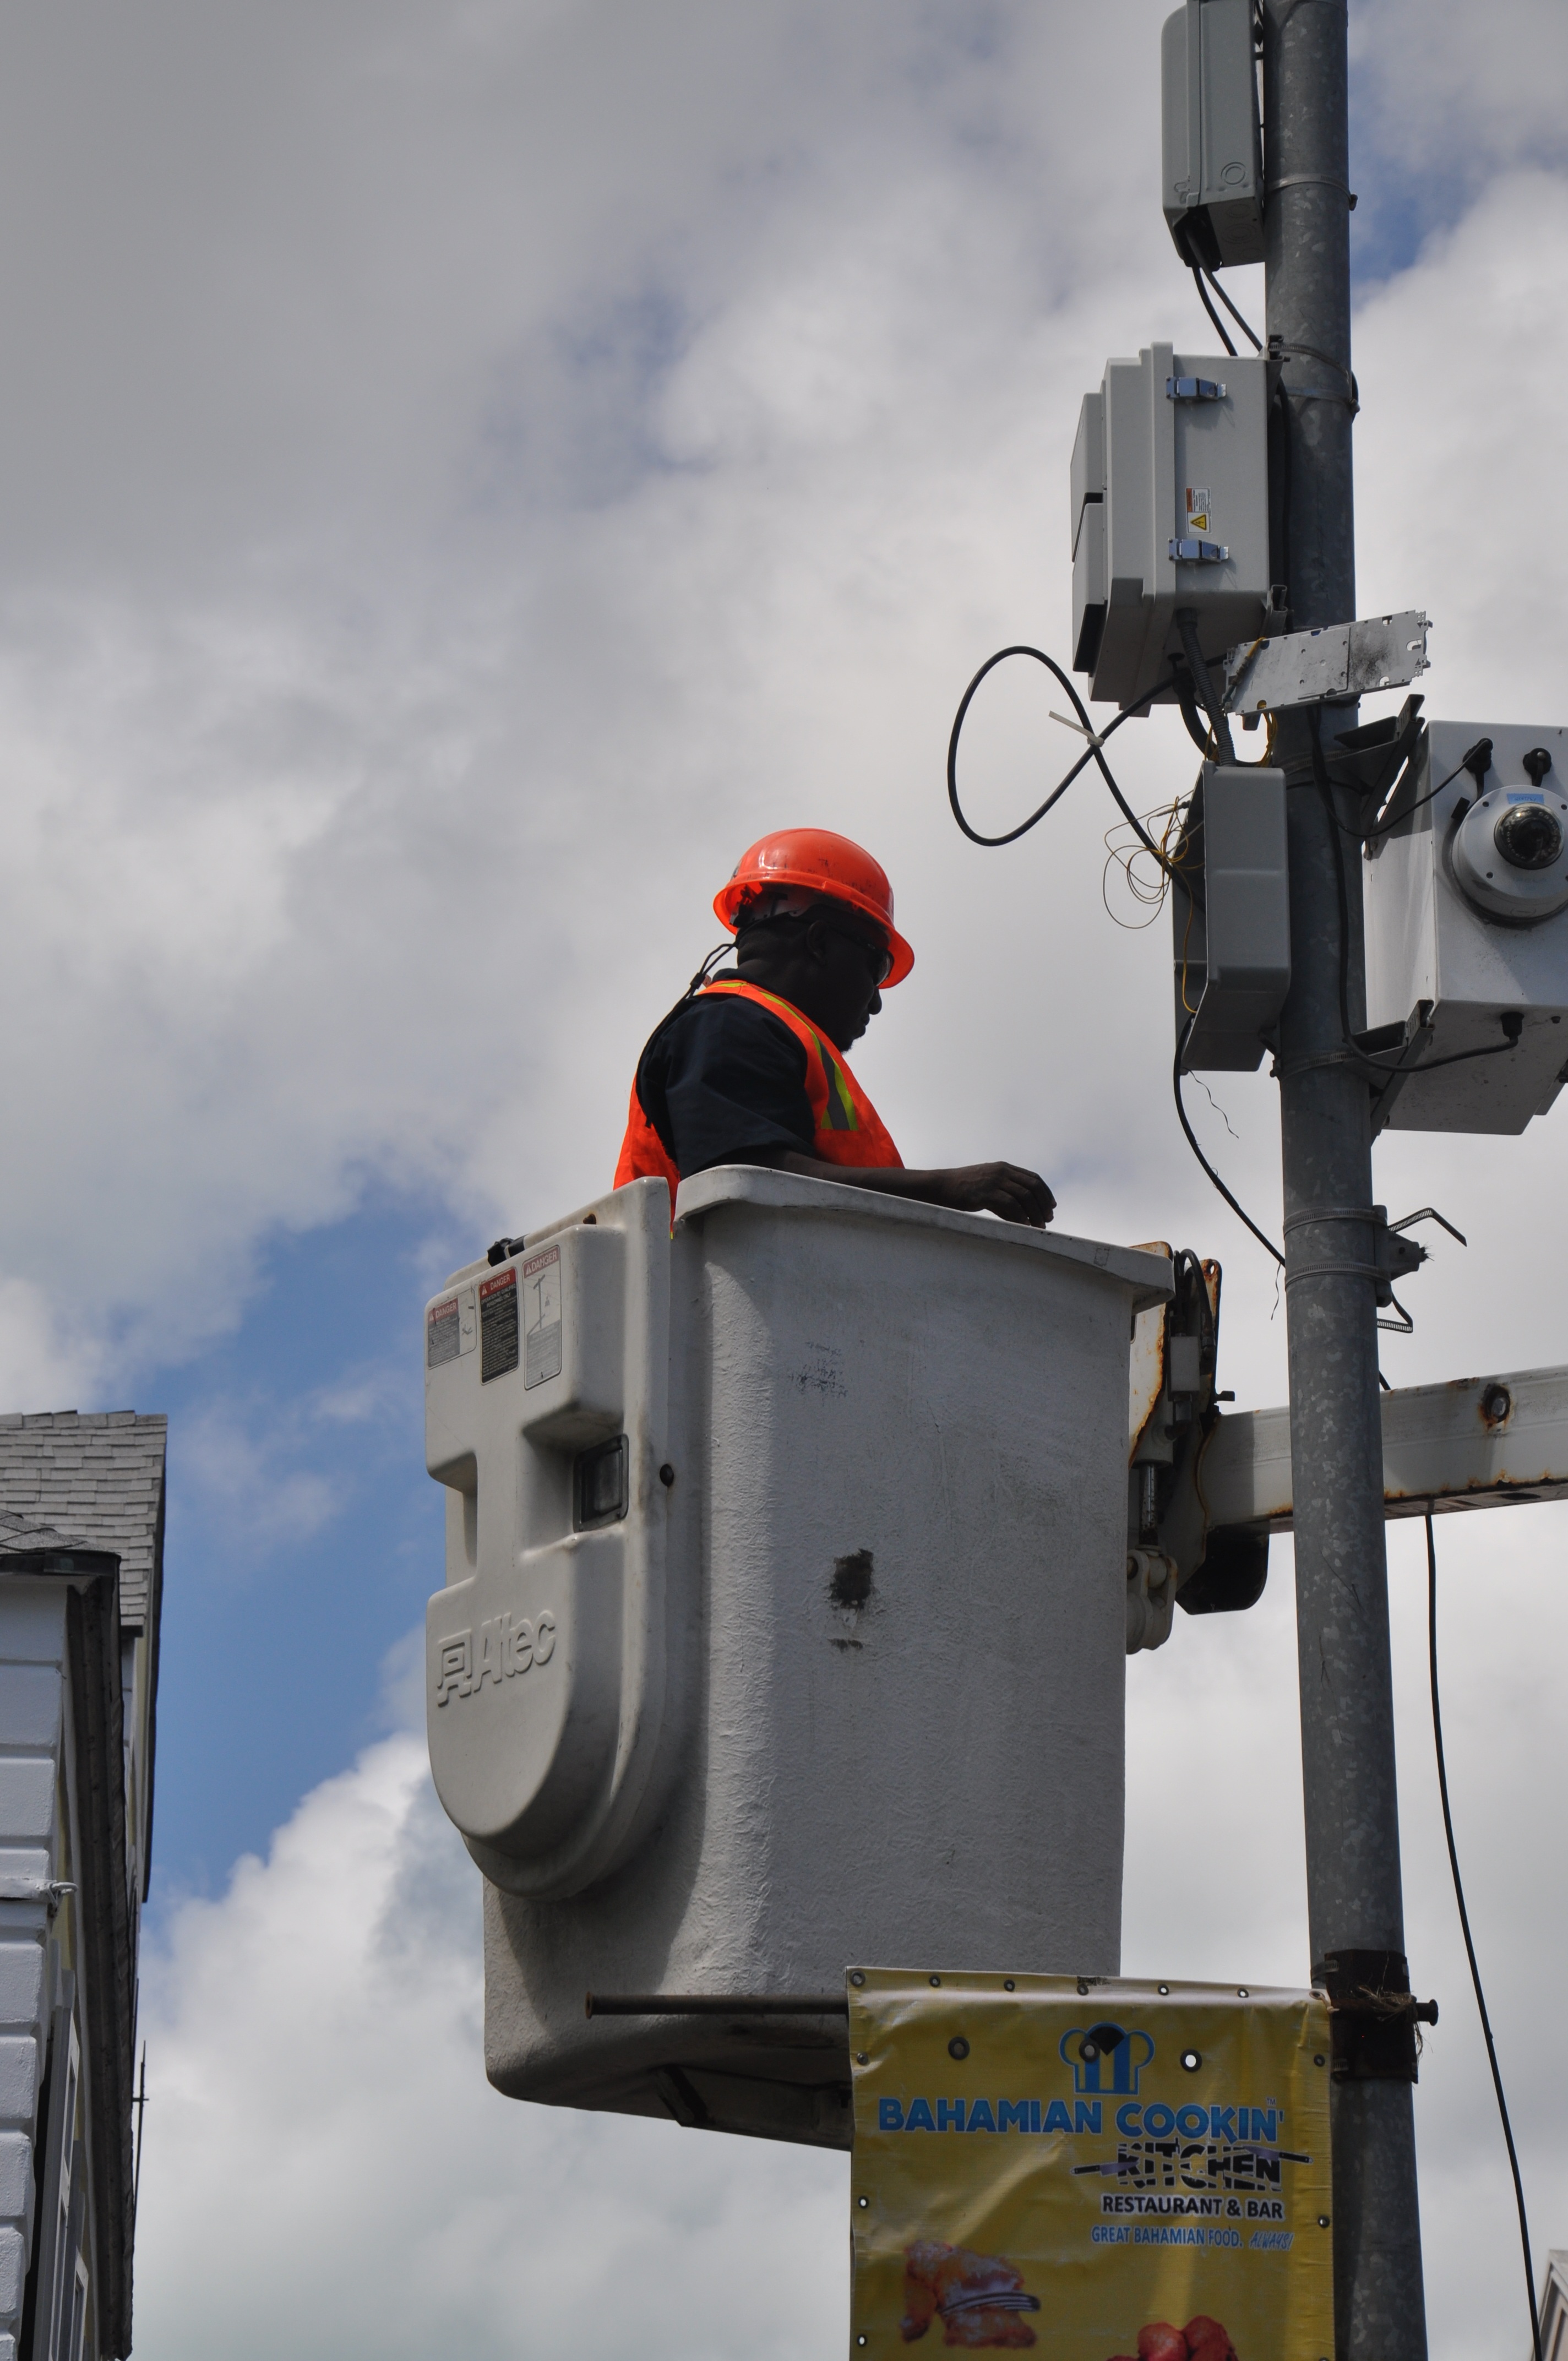
work, man, sky, sun, warm, tool, summer, travel, vehicle, paradise, tropical, holiday, island, machine, profession, craft, electricity, lighting, traffic light, heat, high voltage, current, sunny, holidays, nassau, bahamas, caribbean, exotic, gorgeous, workers, craftsmen, dream holiday